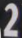
Number: 2